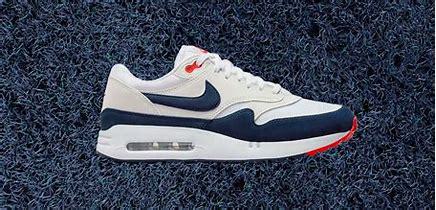
Brand: Nike
Model: Air Max 1 G